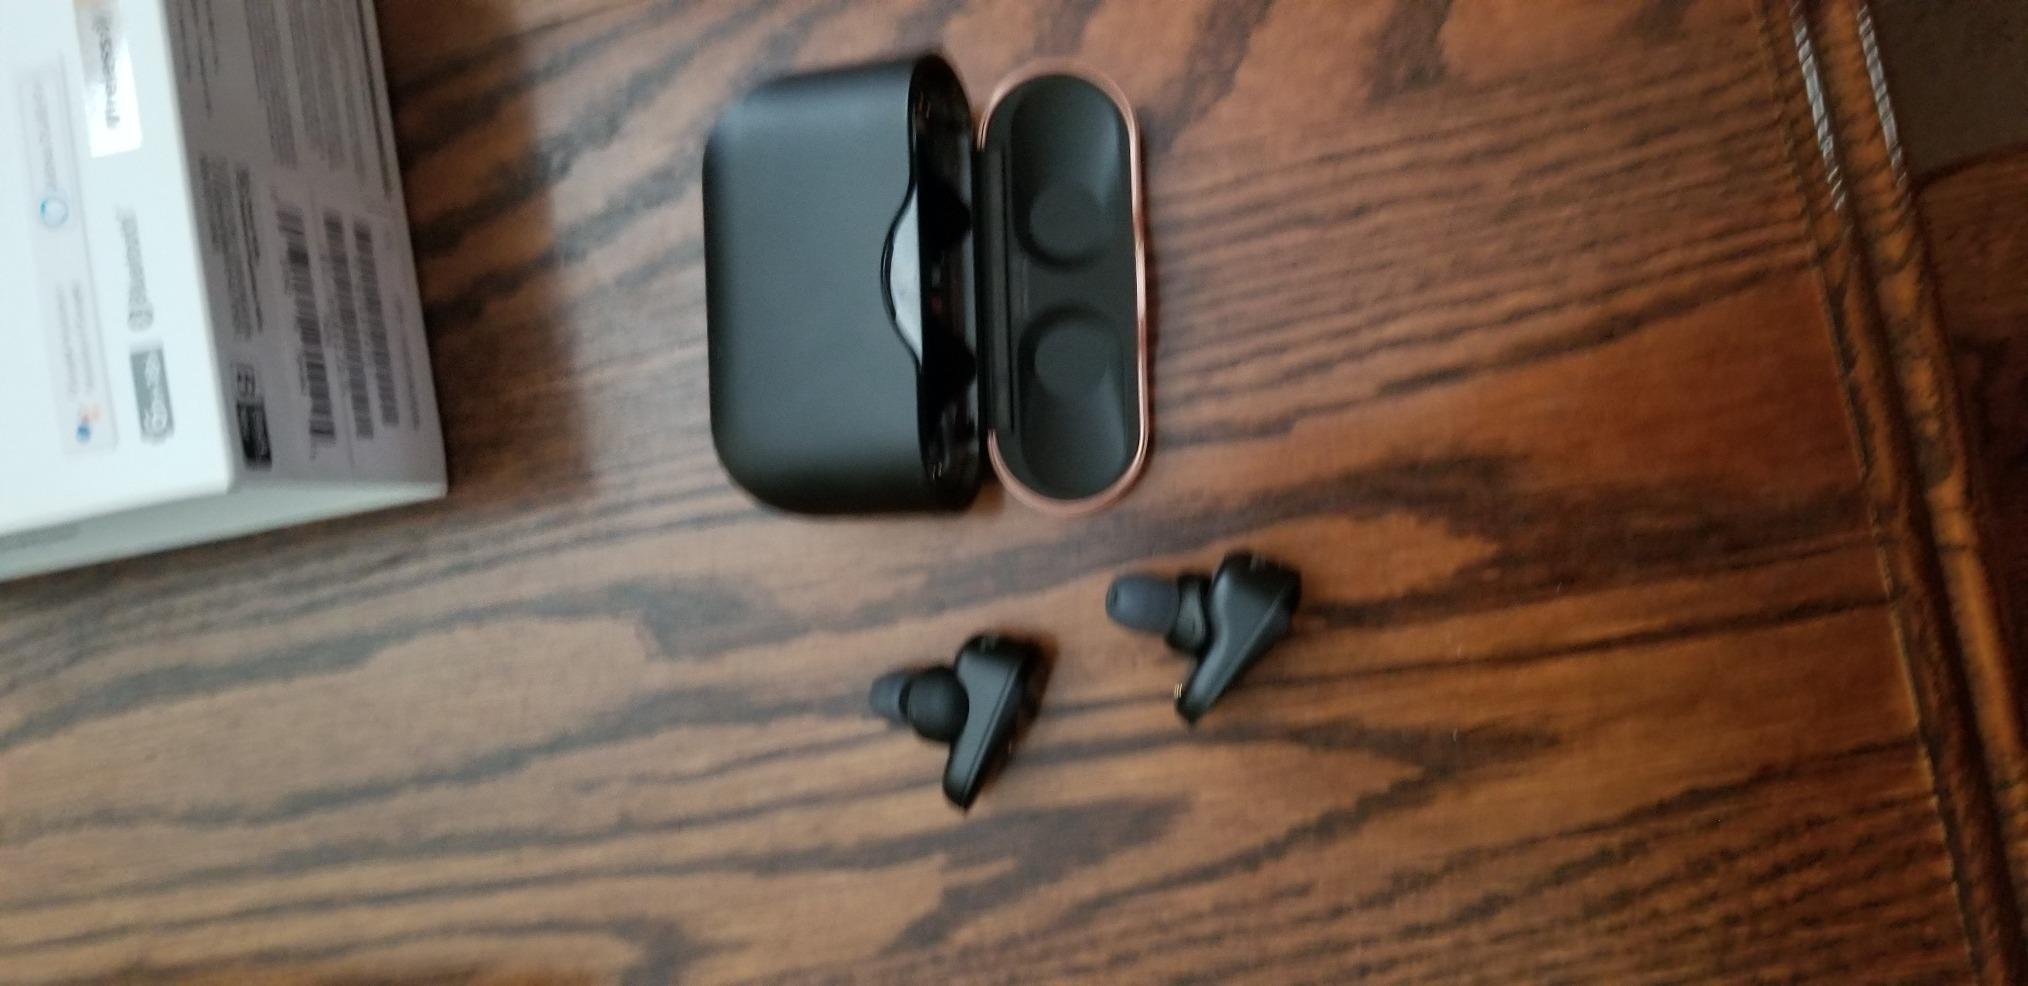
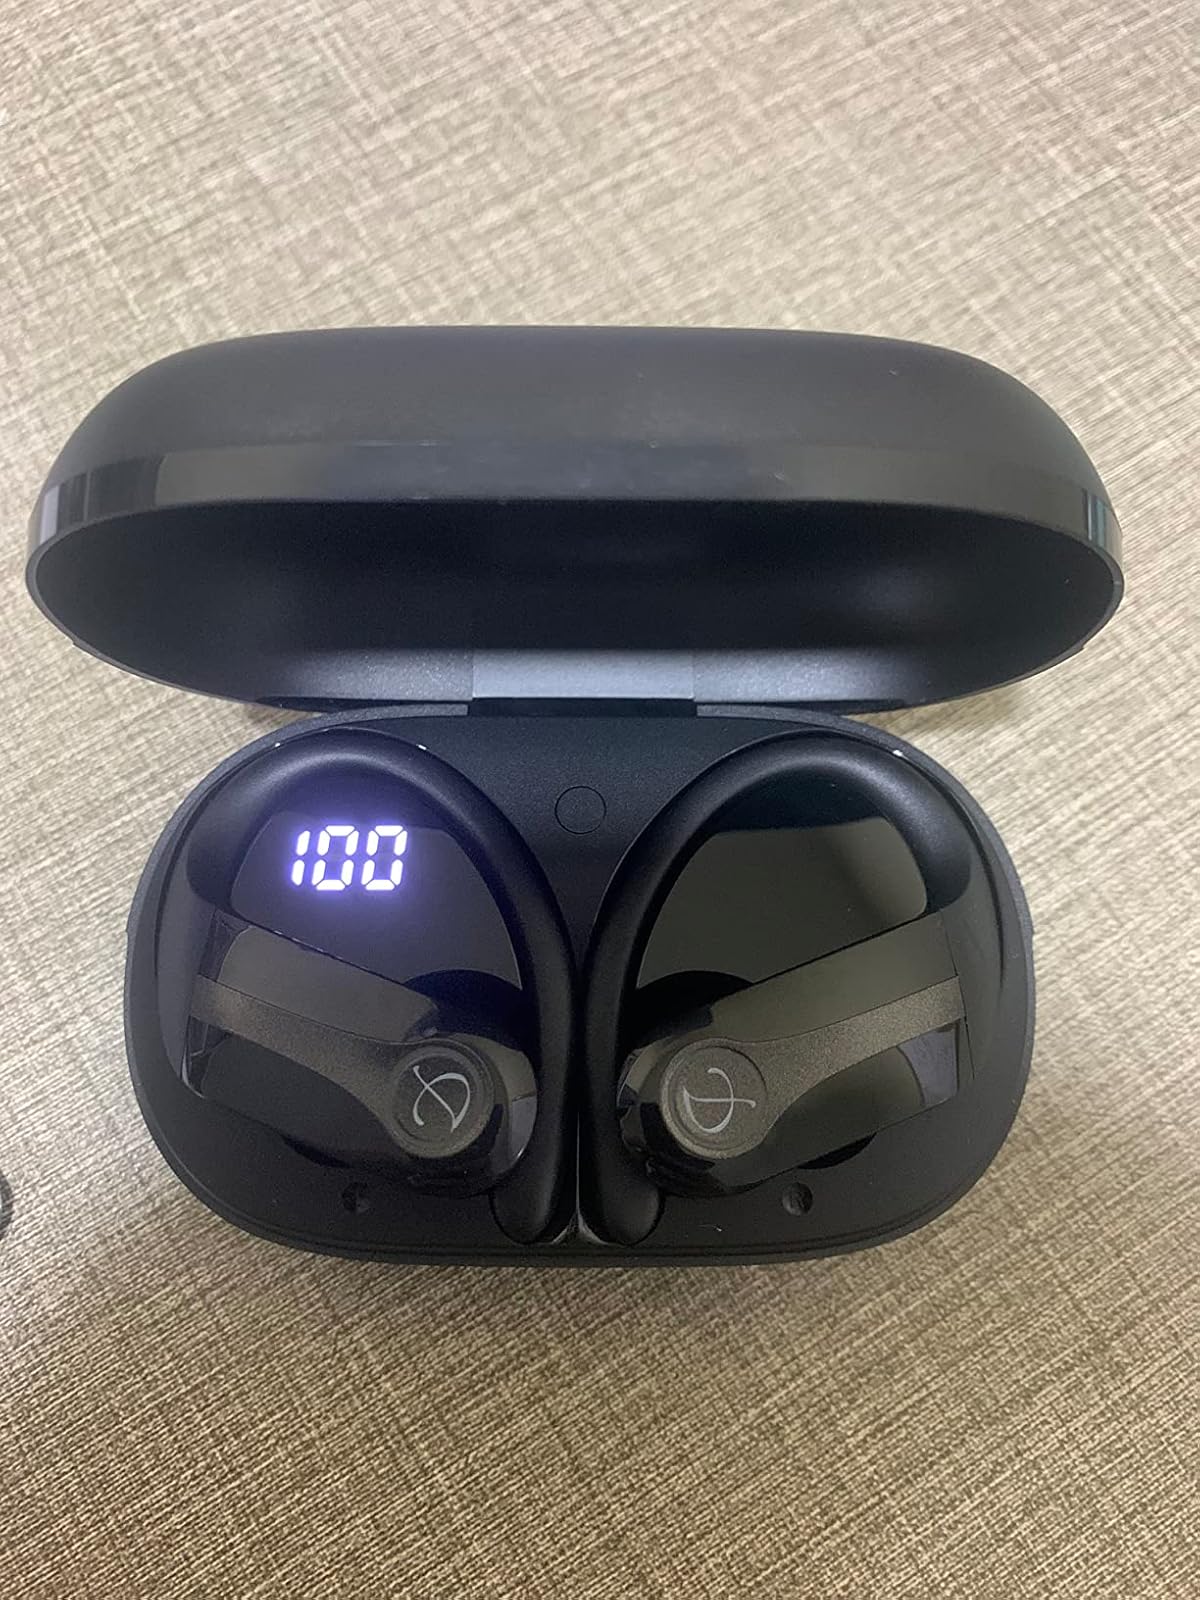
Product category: earbuds
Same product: no